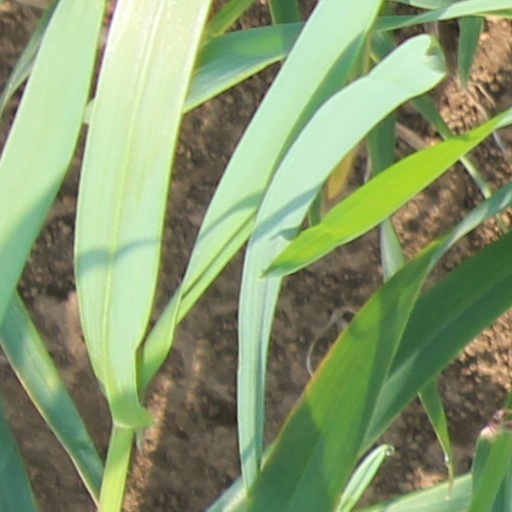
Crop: wheat